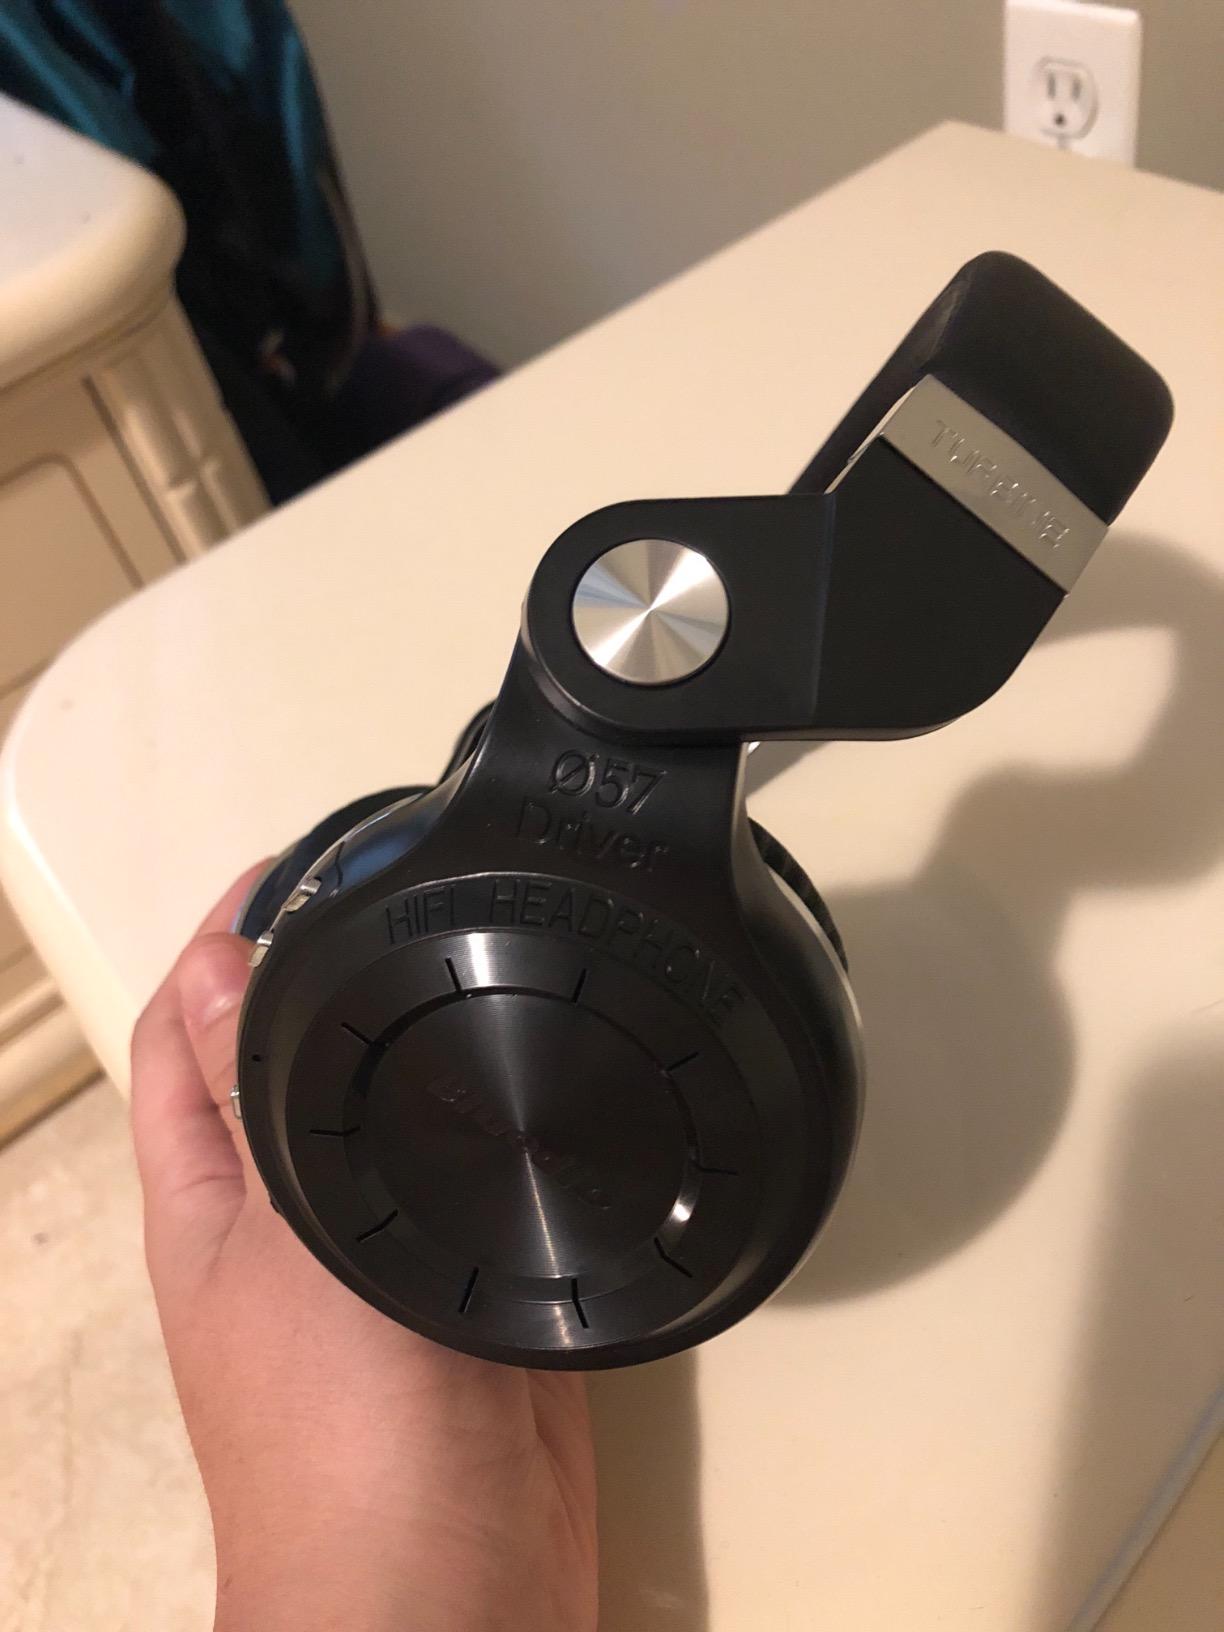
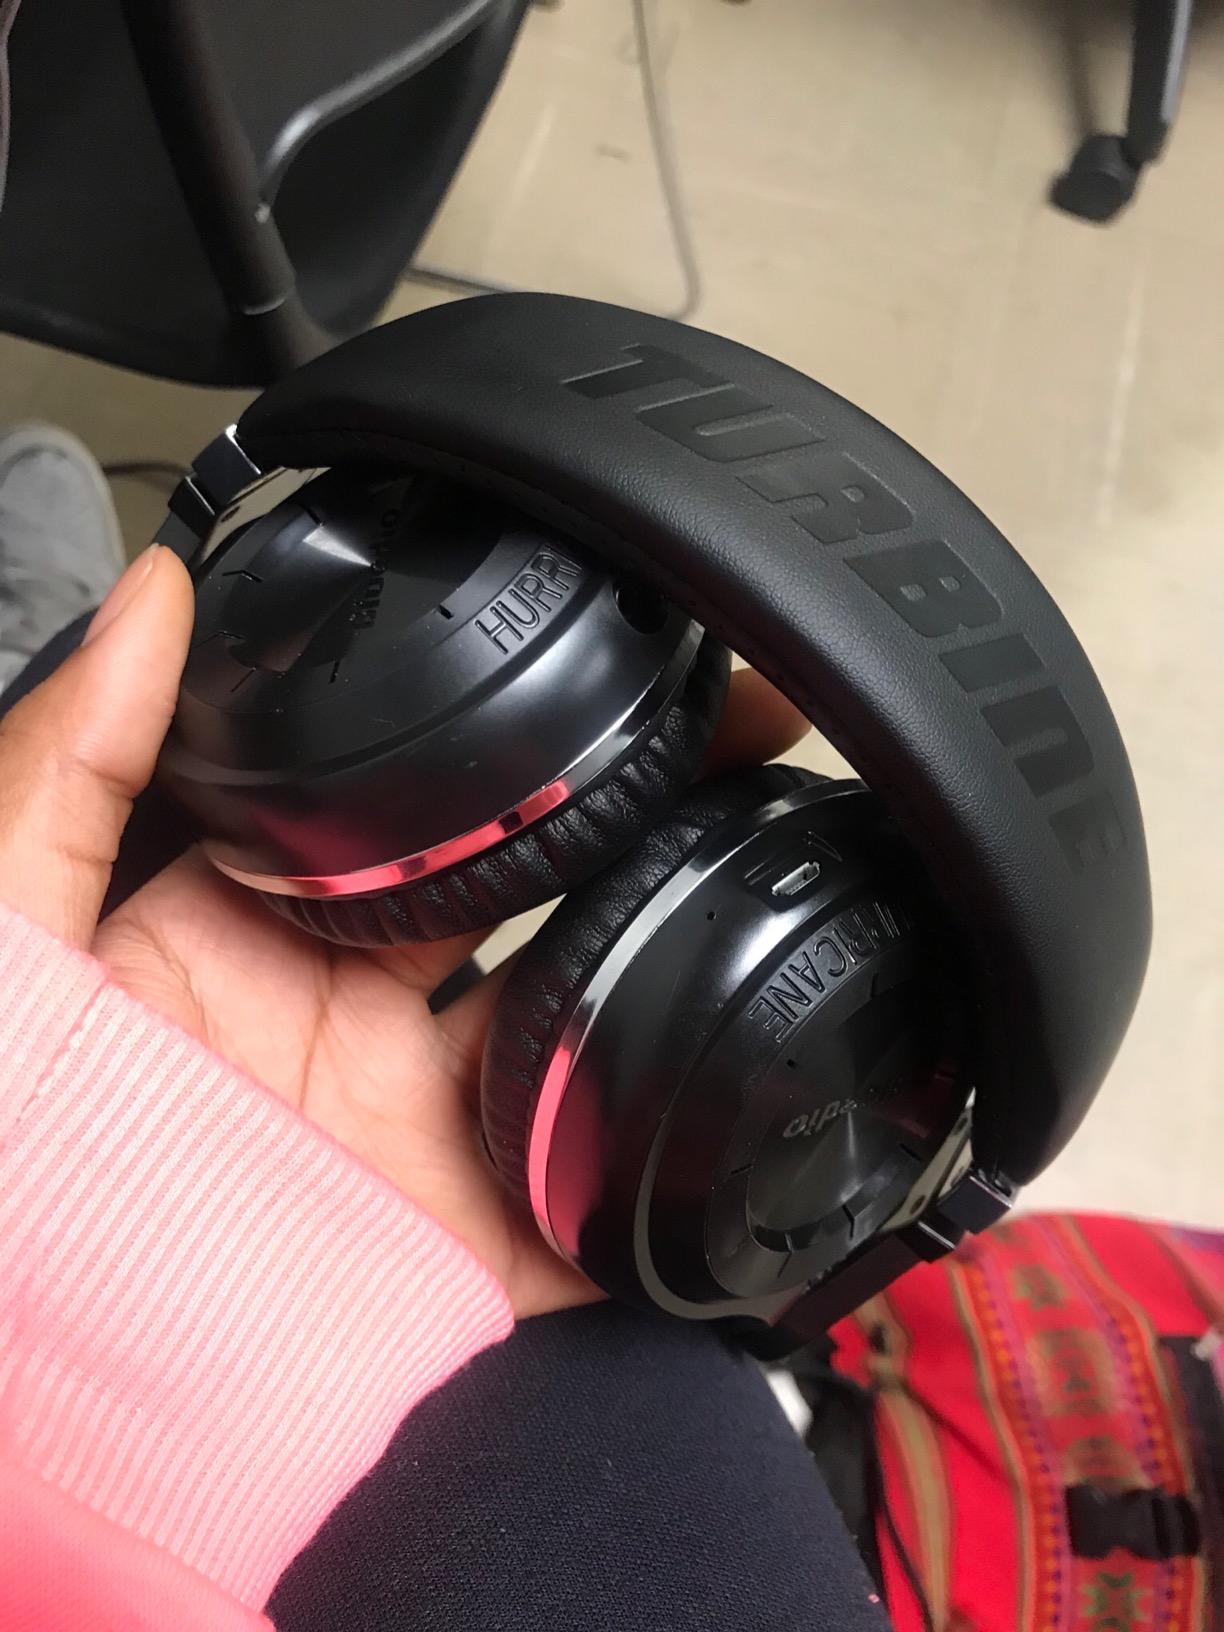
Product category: headphones
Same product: yes